Nick Fury Jr.

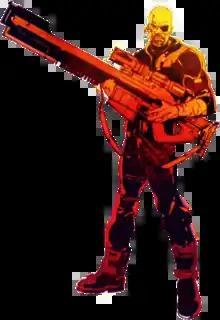
Artwork for the cover of "Nick Fury" #1 (April 2017). Art by Bill Sienkiewicz.

Nicholas Joseph "Nick" Fury Jr. (Sgt. Marcus Johnson) is a fictional character appearing in American comic books published by Marvel Comics. He is a son and successor of former U.S. Army hero/super-spy and the intelligence agency S.H.I.E.L.D. director Nick Fury. The character first appeared in "Battle Scars" #1 (January 2012), which was written by Matt Fraction, Chris Yost, and Cullen Bunn, and penciled by Scot Eaton.